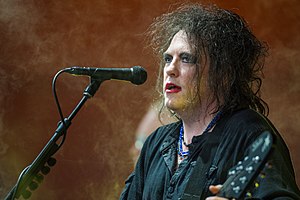
The Cure / Historie
Robert Smith i forgrunden for The Cure på Roskilde Festival 2012. Foto: Bill Ebbesen.
The Cure er en britisk rockgruppe dannet i 1976, hvor gruppens første single blev udgivet, og anført af den letgenkendelige forsanger Robert Smith, der har fungeret som hovedmanden siden dets start. Derudover består The Cure i dag af Simon Gallup, Reeves Gabrels og Jason Cooper.